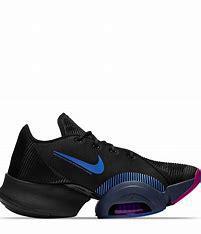
Brand: Nike
Model: Air Zoom Superrep 2